Royal Canadian Artillery Band

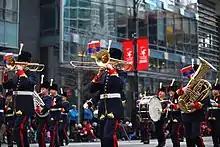
The RCA Band uniform, seen here with a member of the Band of the 15th Field Regiment, an affiliated reserve band with the RCA Band.

The RCA's musicians uniforms are based on the officers pattern of the ceremonial uniforms of the now dissolved Royal Artillery Band. RCA musicians, when in full dress uniform, wear the busby (not to be confused with the bearskin cap), with tall plumes attached to ferrule to the top of the front. Unlike the Royal Artillery, the RCA Band wears white plumes, and do not wear the cavalry spurs. Bandsman wear navy blue tunics, quilt lined with a standing collar, fastened with hooks. Navy blue cavalry-style pantaloons are also worn, with an RCA stripe in scarlet sewn onto outside of each leg.